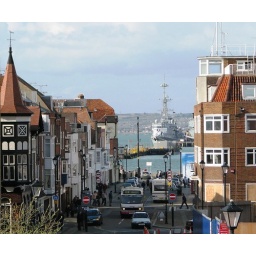
Looking down a street in Olde Portsmouth. Seagull Inn on the left, French frigate directly ahead, a sitting duck.